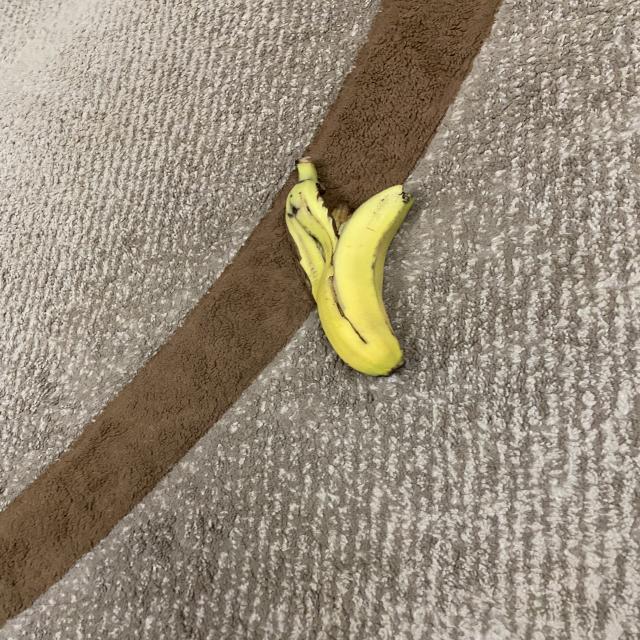
Label: bananas